Abi Fry

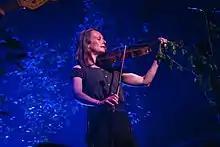
Abi Fry (playing with Sea Power in 2022)

Fry's last concert with Bat for Lashes was on 29 October 2007 at Koko in London, since when she has become a permanent member of Sea Power.